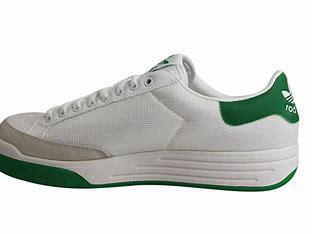
Brand: Adidas
Model: Rod Laver